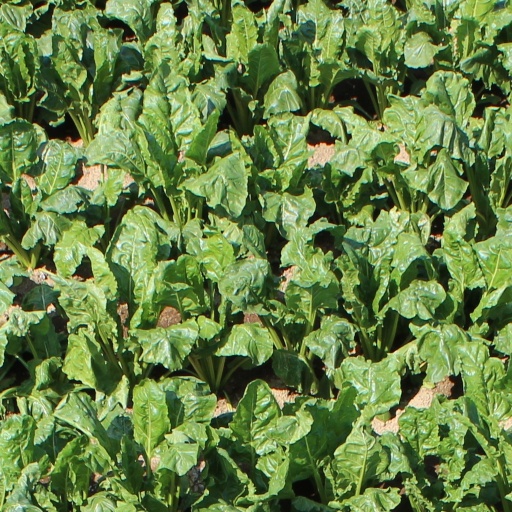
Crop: sugar beet